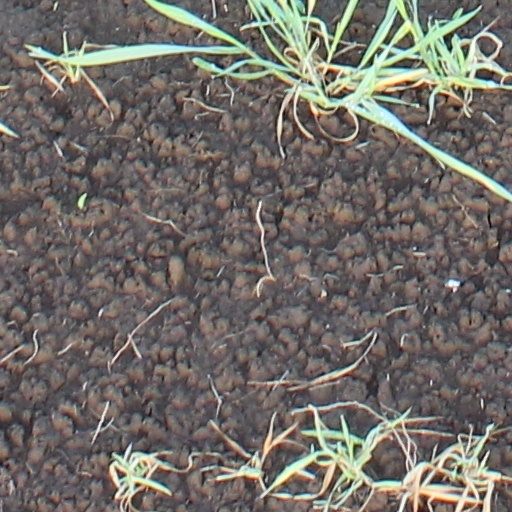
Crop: wheat